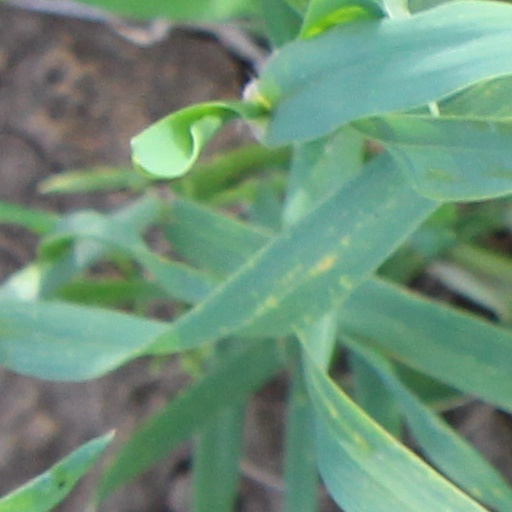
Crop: wheat